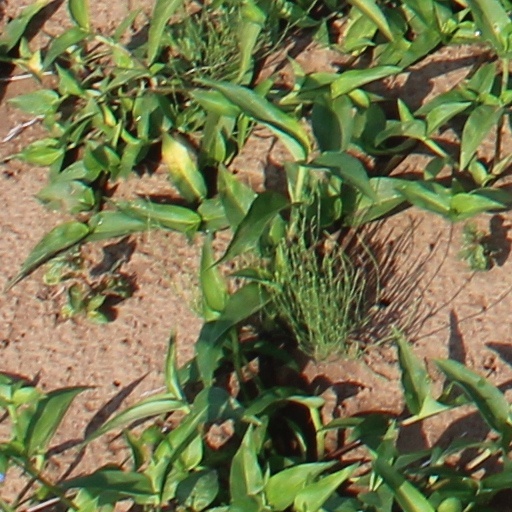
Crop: wheat